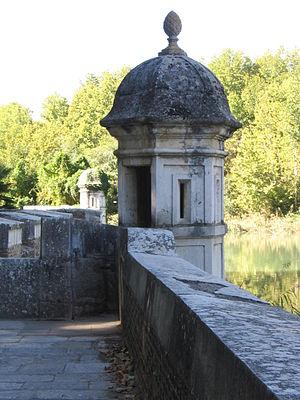
Le jardin du Prince, situé entre le Tage et la Calle de la Reina à Aranjuez dans la Communauté de Madrid, est le plus grand des jardins d'Aranjuez, avec un périmètre de 7 km et une superficie de 150 ha. Seule la moitié du jardin est visitable.